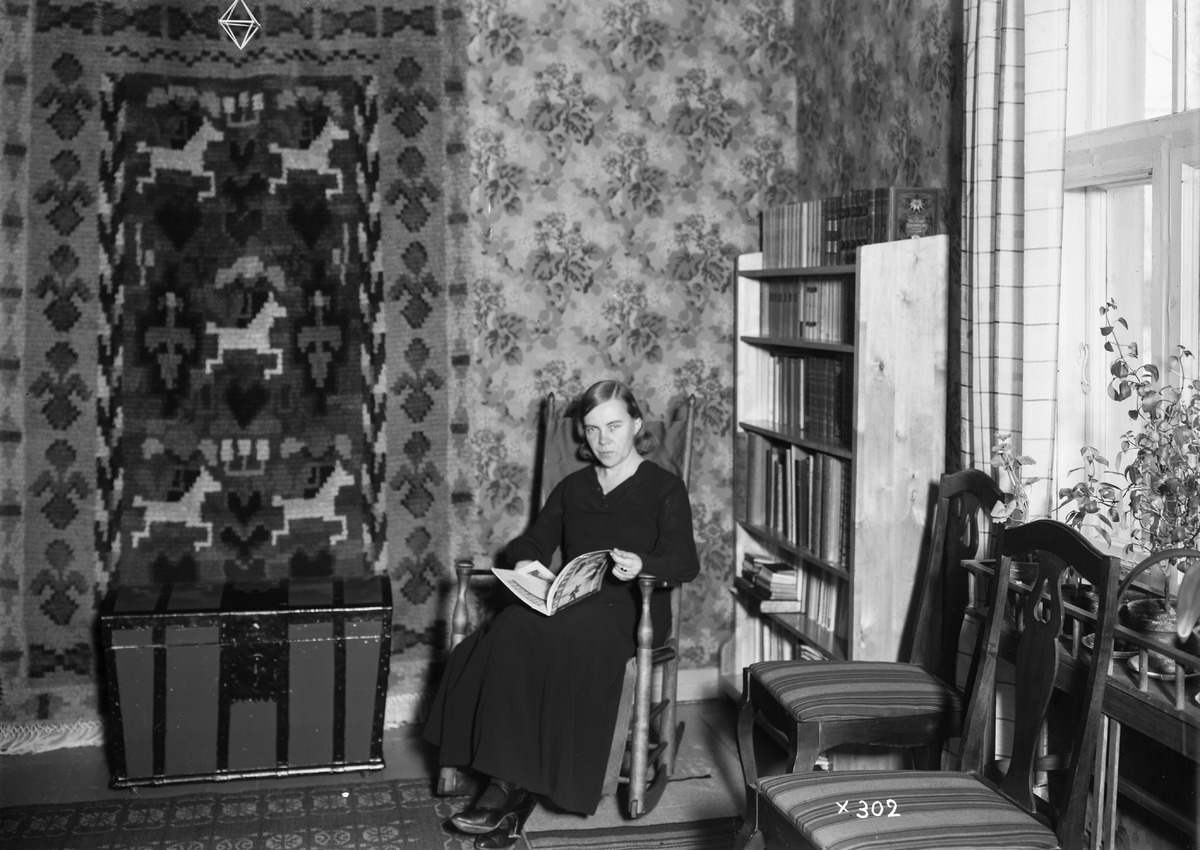
Nainen keinutuolissa
A woman in a rocking chair
sisällön kuvaus: Nainen lukemassa keinutuolissa 5.12.1933. content description: A woman reading in a rocking chair on December 5, 1933.
Vuosi: 1933
Paikka: , Suomi, Suomi
Aiheet: kokokuva; sisäkuva; keinutuolit; naiset; lukeminen; rocking chairs; women; reading